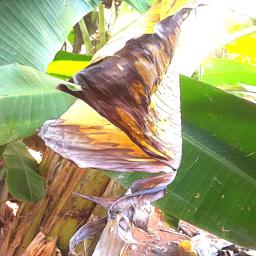
Label: MALBHOG LEAF